Kazimierz Bartel

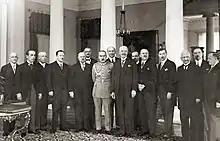
Bartel's fifth cabinet, December 1929. In center: Józef Piłsudski and Ignacy Mościcki.

On 29 December 1929, Bartel was chosen for the third time to be prime minister and formed his fifth government and cabinet, however, he performed his duties with large uncertainties, mainly due to poor health. He had kidney illness and had a ureterolithotomy with help from Tadeusz Pisarski, a urologist he befriended during their conscription in the army. He also suffered from depression and anxiety probably due to the constant disputes with the Sejm and its senators. On 10 January he appeared at a meeting with members of parliament, declaring his willingness to cooperate with the senators and the Sejm, saying "I come with good will and determination gentlemen!" Bartel initially managed to establish cooperation with the Sejm, which resulted in the stabilization of the entire situation and conflict. Later, however, the relations between the cabinet and the parliament deteriorated again. The apogee of another dispute was a request for the adoption of no-confidence motion against the Minister of Labour and Social Welfare Aleksander Prystor. That was done primarily through the initiative of the Polish Socialist Party headed by Ignacy Daszyński and his supporters like Bolesław Limanowski, a Polish socialist politician, historian journalist and advocate of agrarianism who was the oldest member of the Polish Senate until his death in 1935 at the age of 99.